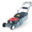
Label: lawn_mower